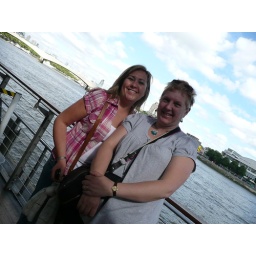
on the boat in front of Waterloo bridge